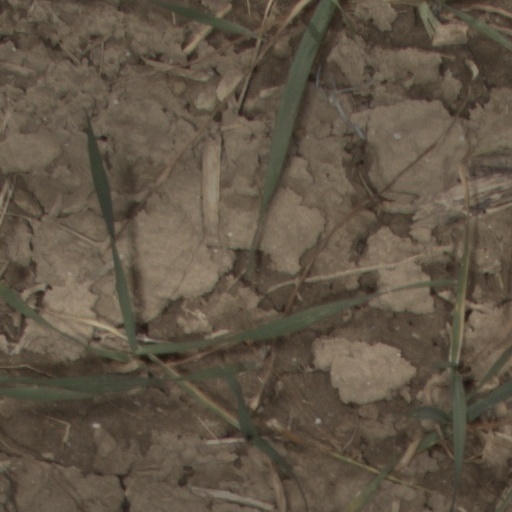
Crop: wheat